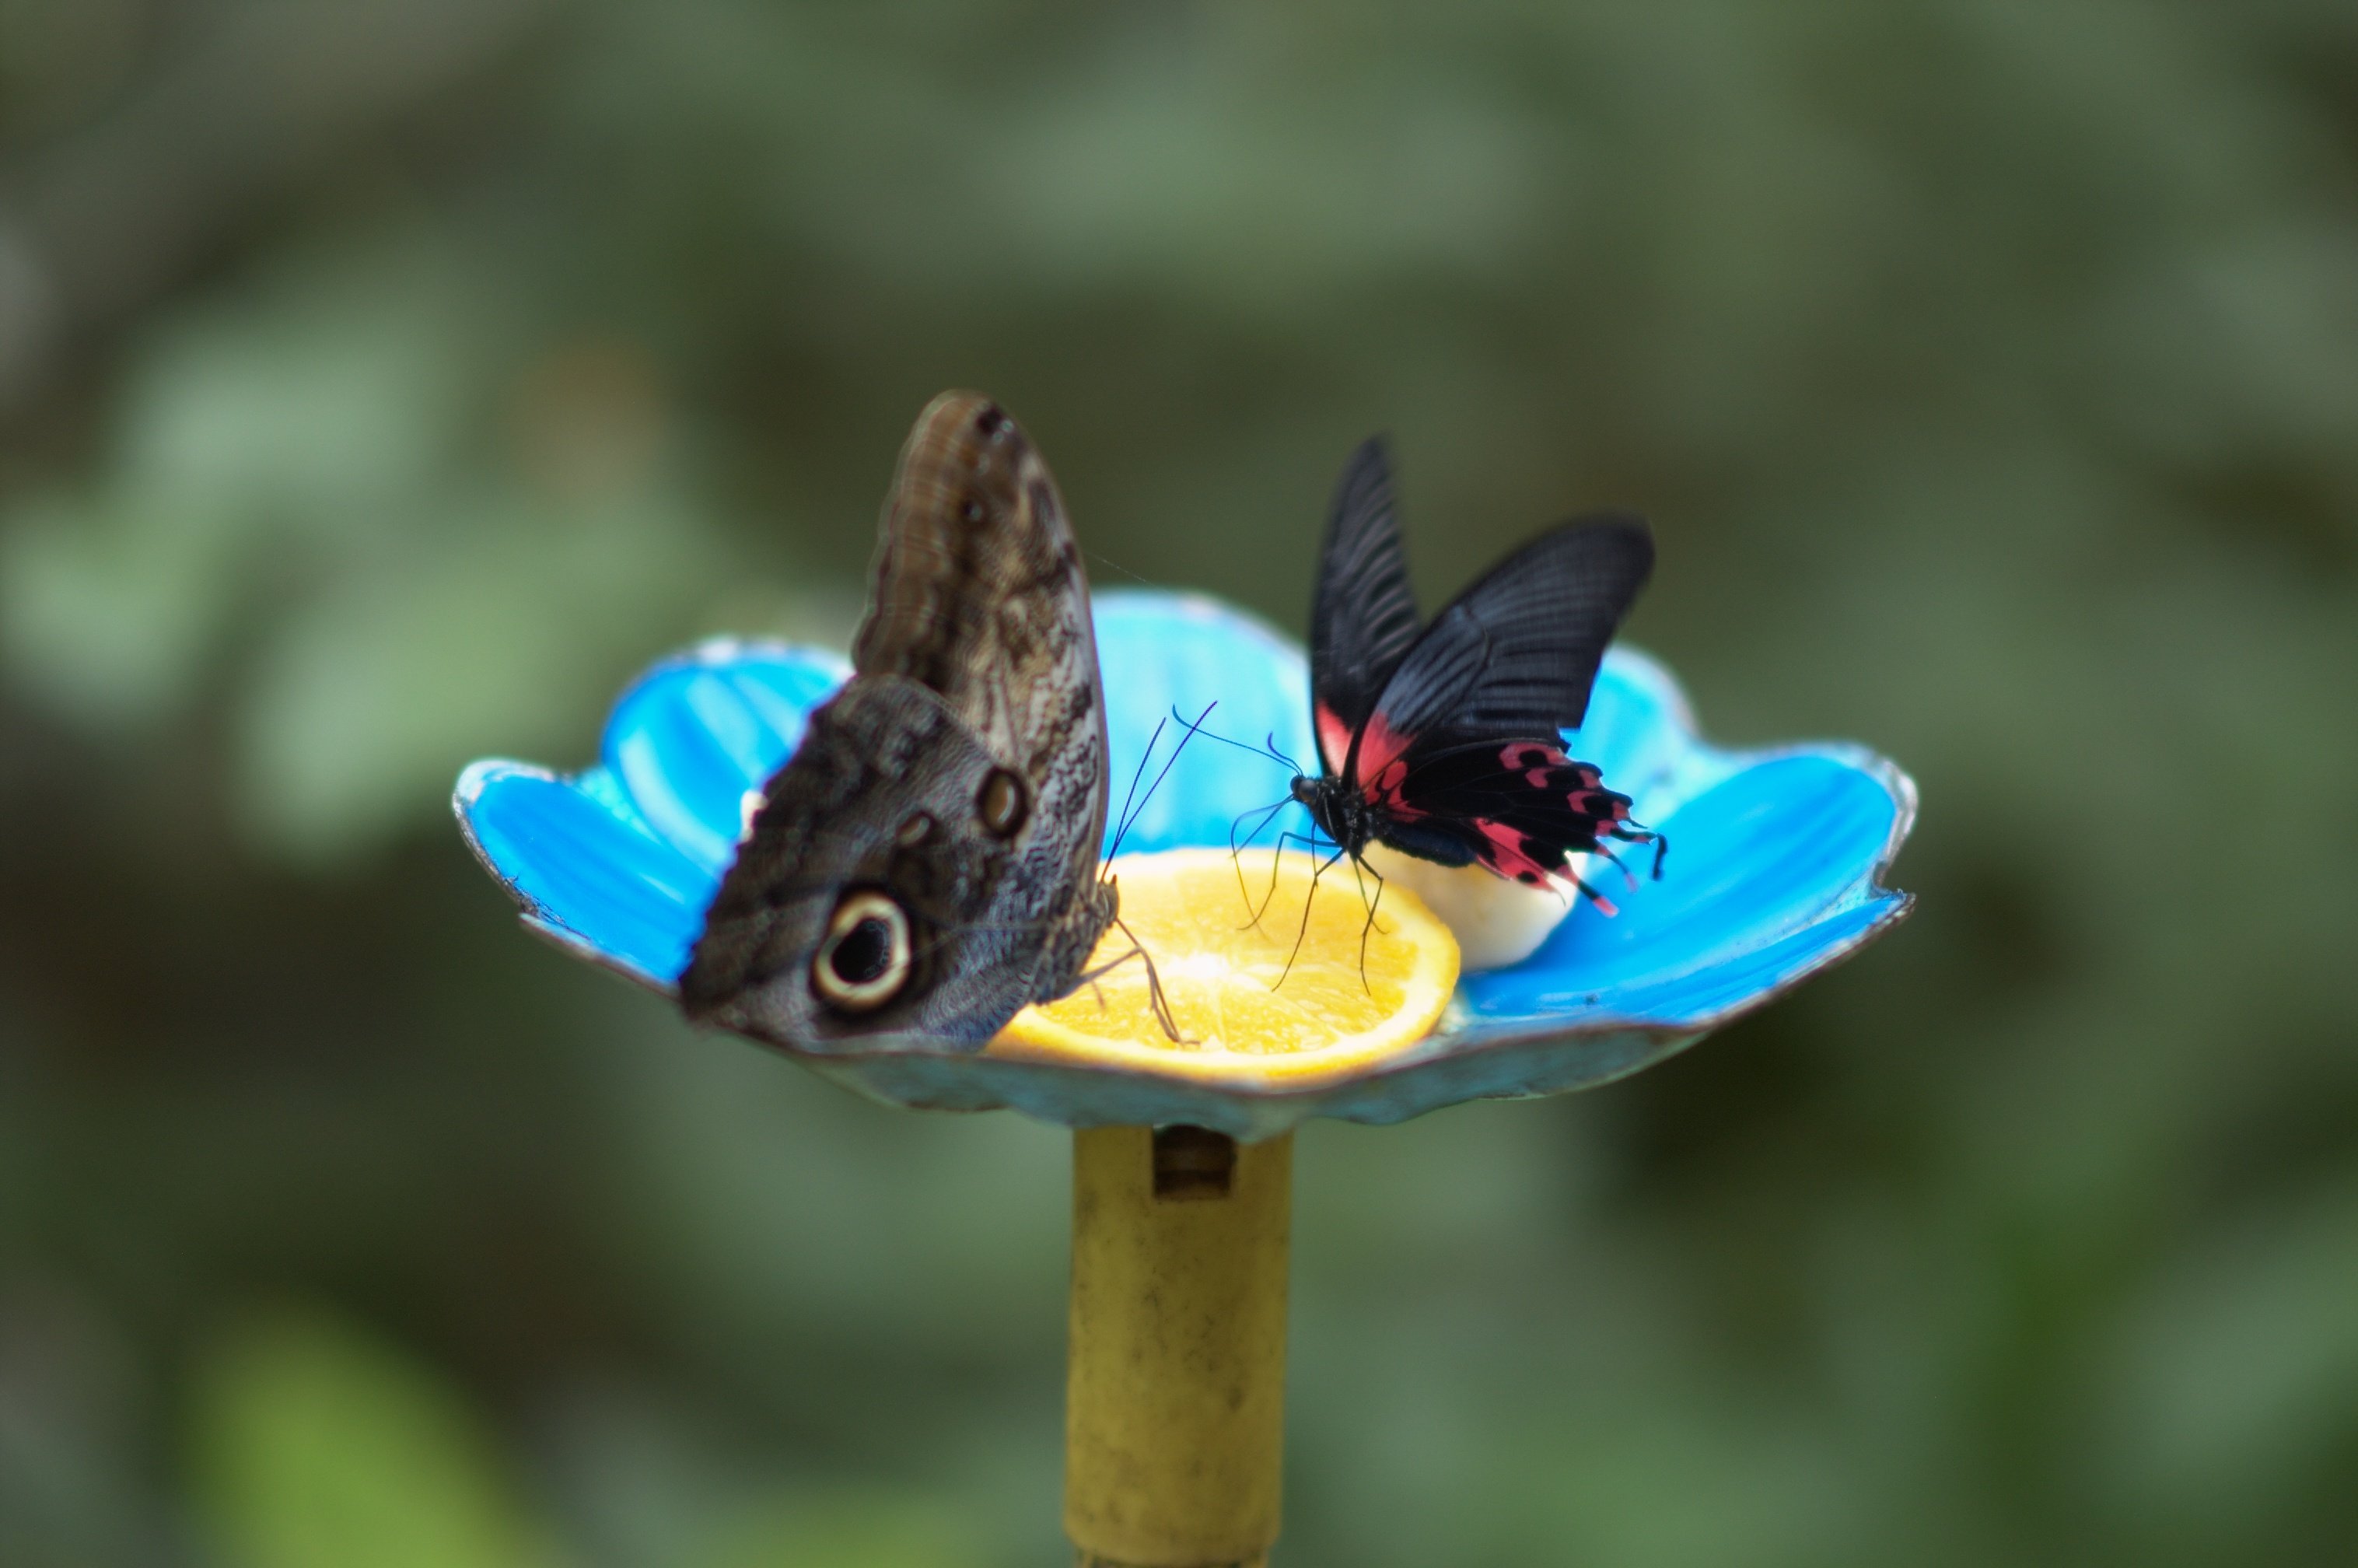
nature, wing, photography, flower, wildlife, insect, blue, butterfly, fauna, invertebrate, close up, rawtherapee, germany, deutschland, walimex, samyang, pentax, 85mm, nectar, mecklenburgvorpommern, lenstagged, steffenzahn, k100d, justpentax, iamflickr, usedom, 85mmf14, walimex85mm, walimexpro8514if, trassenheide, macro photography, arthropod, pollinator, moths and butterflies, lycaenid